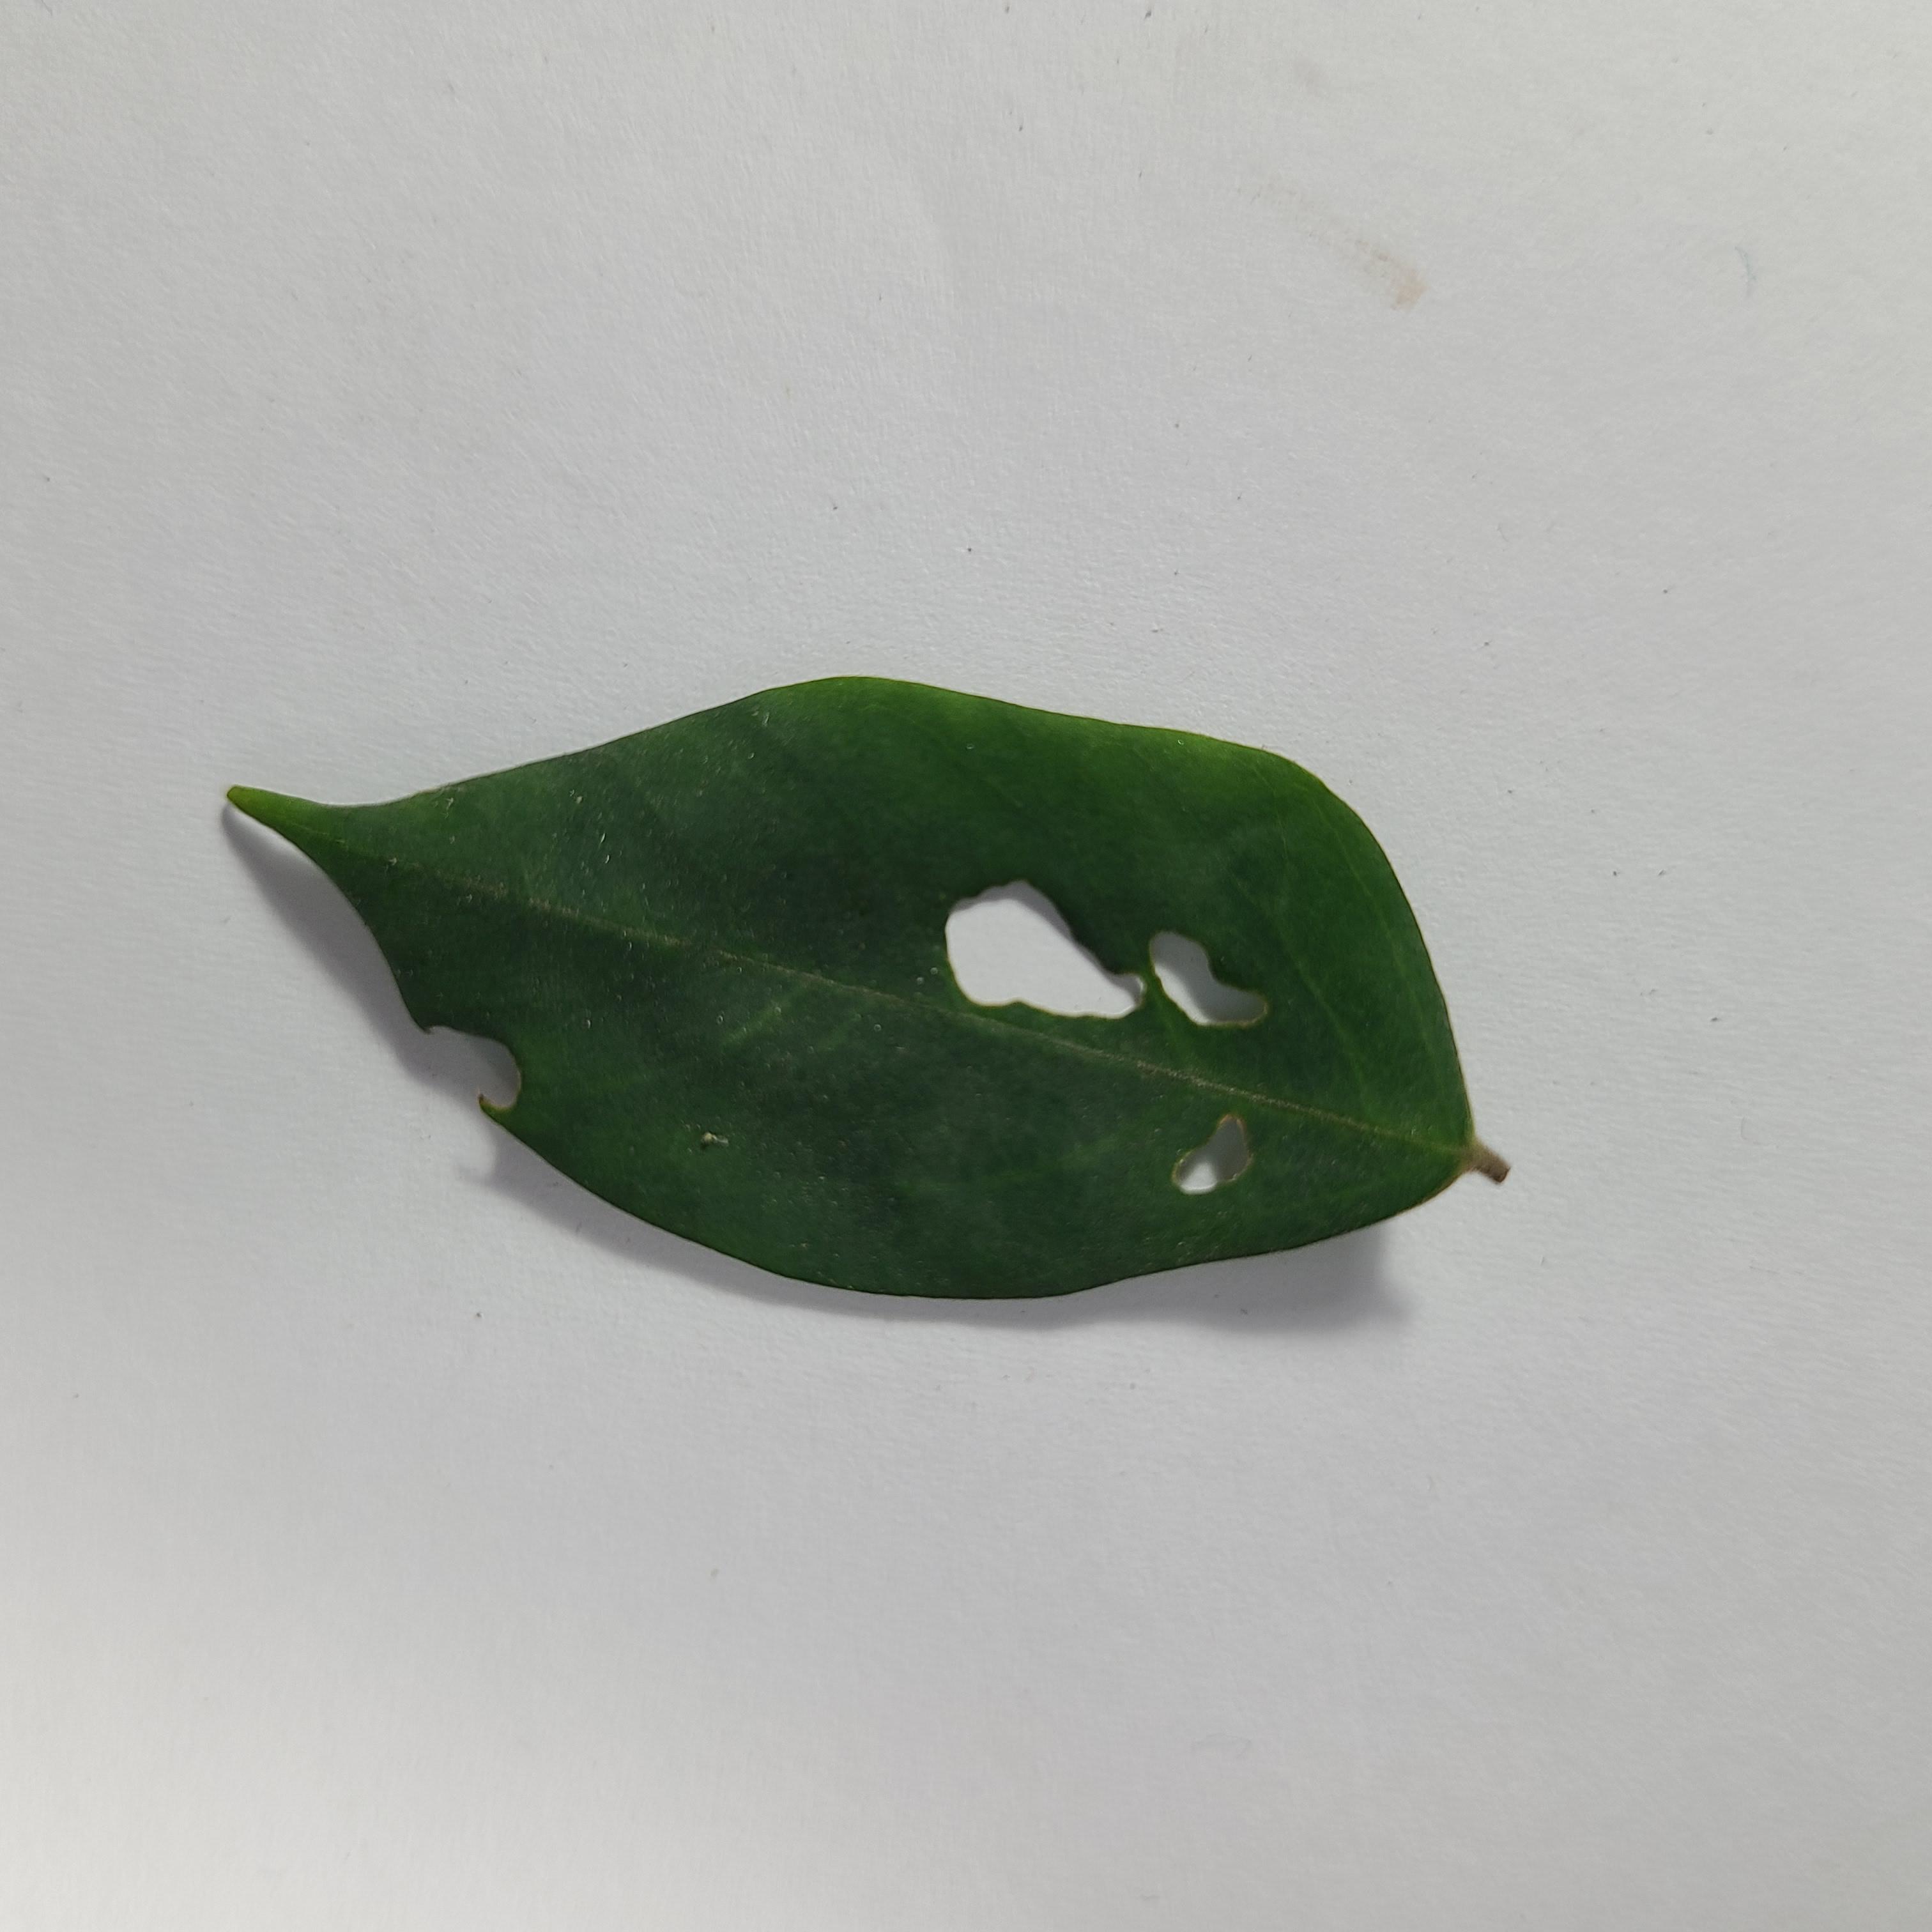
Label: Insect Hole leaves